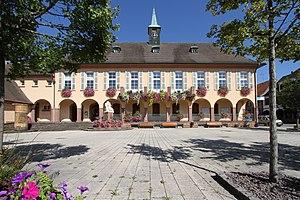
Mairie de Lembach.
Lembach est une commune française située dans le département du Bas-Rhin, en région Grand Est.